Virginia V

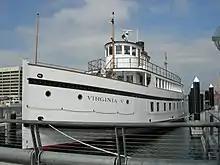
"Virginia V", September 2007

In 1954 "Virginia V" was sold to Captain Phillip Luther of Puget Sound Excursion Lines. Captain Luther sold her to Charles McMahon in 1956. McMahon extensively refurbished "Virginia V", and then continued to operate her as a commercial excursion vessel around Puget Sound. In 1958 James F. "Cy" Devenny purchased controlling interest in Puget Sound Excursion Company and took over operation of "Virginia V" along with several other small vessels. Among these was the McNeil Island federal prison tender "J.E. Overlade" (ex "Arcadia"), built in 1928, herself one of the last survivors of the Mosquito Fleet. Devenny renamed her "Virginia VI" to match her more famous running mate.